Italian cuisine

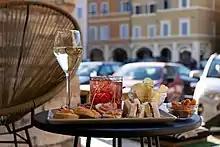
A classic Italian

Sicilian cuisine shows traces of all cultures that have existed on the island of Sicily over the last two millennia. Although its cuisine has much in common with Italian cuisine, Sicilian food also has Greek, Spanish, Jewish, Maghrebi, and Arab influences. The Sicilian cook Mithaecus, born during 5th century BC, is credited with having brought knowledge of Sicilian gastronomy to Greece: his cookbook was the first in Greek, therefore he was the earliest cookbook author in any language whose name is known.